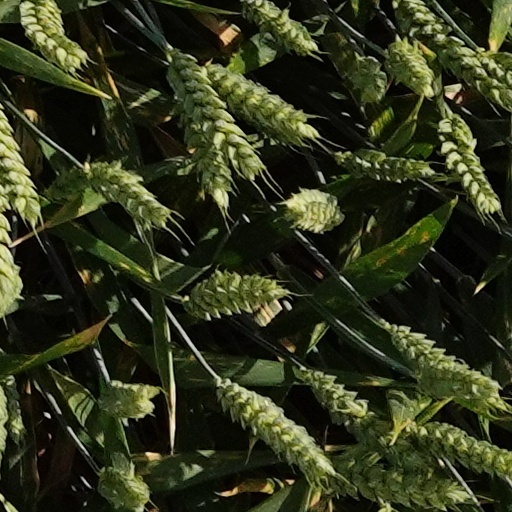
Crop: wheat